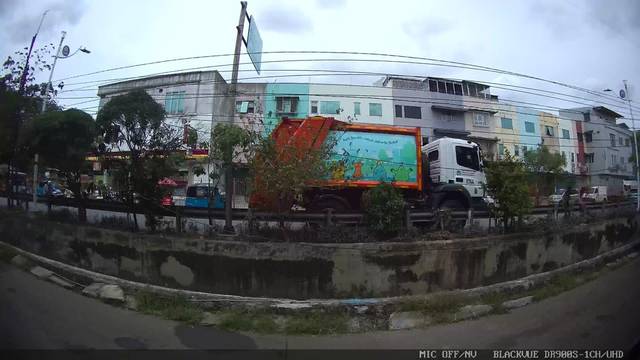
Region: Indonesia
Coordinates: -6.133, 106.839